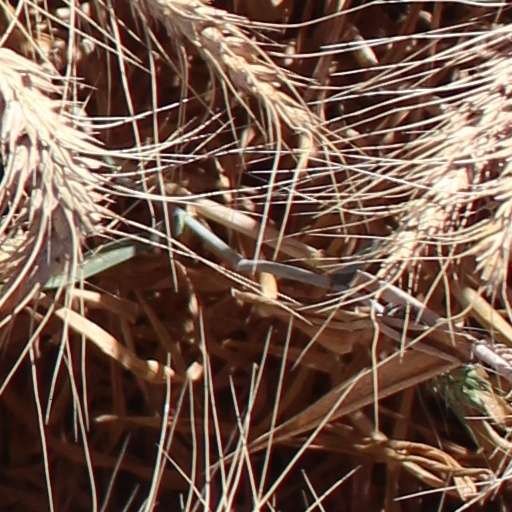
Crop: wheat